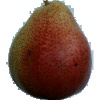
Label: Pear Forelle 1